Kawasaki KDX200

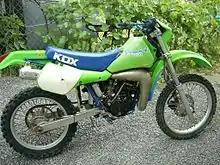
1987 KDX200

Many key upgrades came to the KDX200 in 1989. It received liquid cooling, a modified powervalve system with larger expansion bottle and valves, a heavier crank, dual disc brakes, heavier clutch springs and more plates, a newly modeled frame with a modern style linkage, KX125-based shock with 16 compression and 16 rebound adjustments, quick release access for rear wheel, large airbox, and a fuel tank.